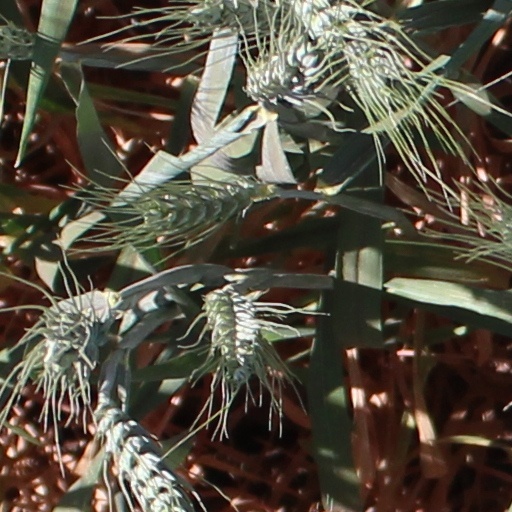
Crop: wheat